AnaCredit

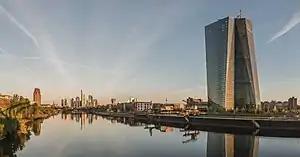
Seat of the European Central Bank and Frankfurt Skyline at dawn 20150422 1

AnaCredit focuses on the collection of granular credit data to address the main data needs of the ESCB. While some of the data could be also helpful for prudential supervision, AnaCredit is not set up to meet banking supervisory needs, and no specific requirements pertaining to European Banking Supervision are included in the Regulation.